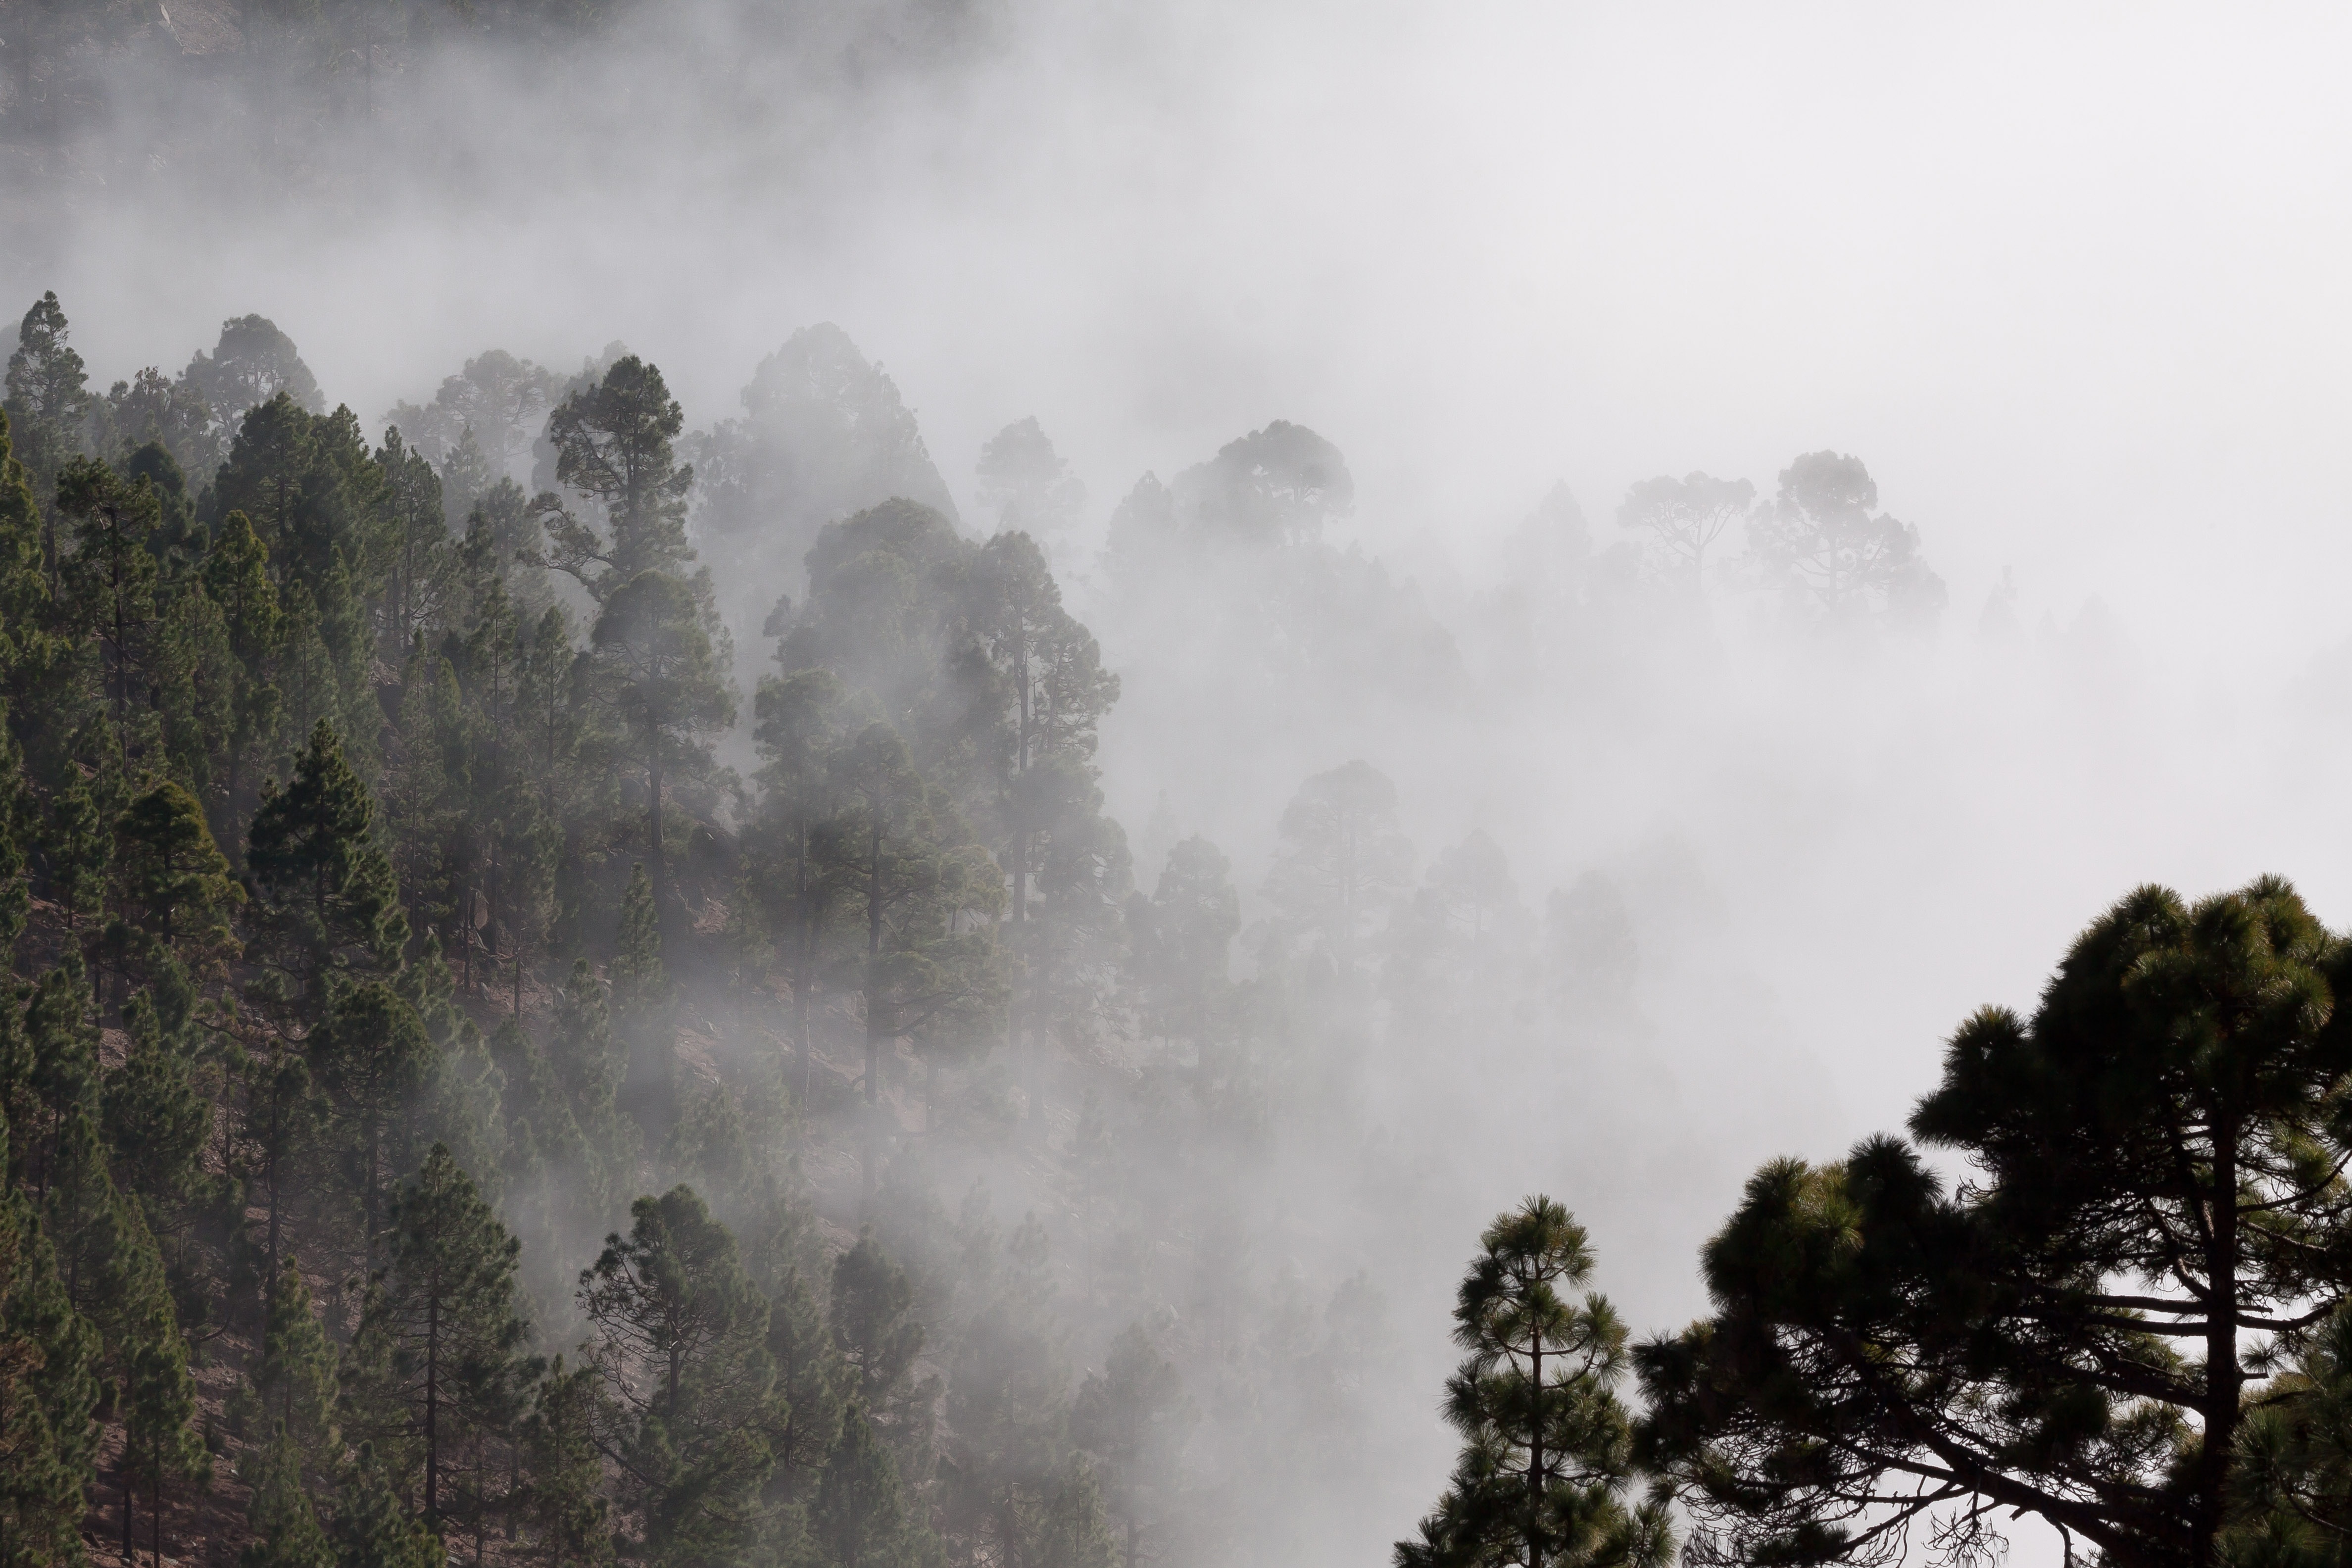
landscape, tree, nature, forest, mountain, cloud, fog, mist, morning, foggy, pine, weather, haze, trees, mysterious, atmospheric phenomenon, atmosphere of earth, geological phenomenon